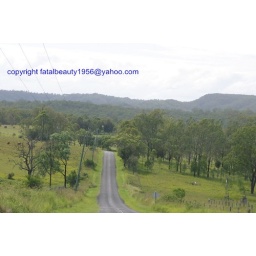
country road hills trees in the field